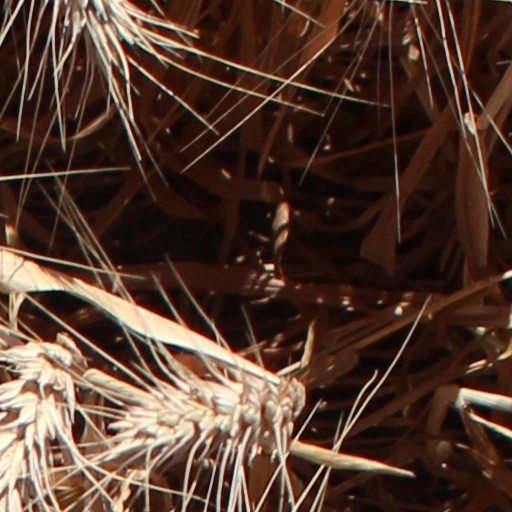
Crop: wheat